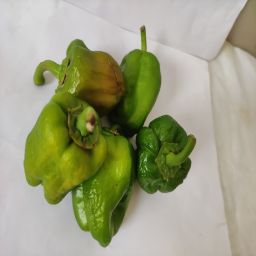
Crop: Bell Pepper
Quality: Old